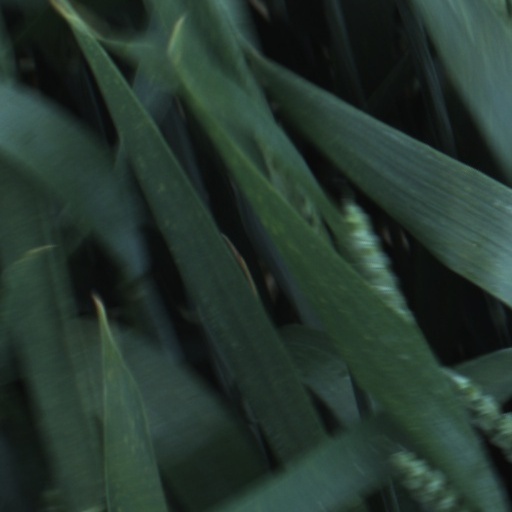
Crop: wheat